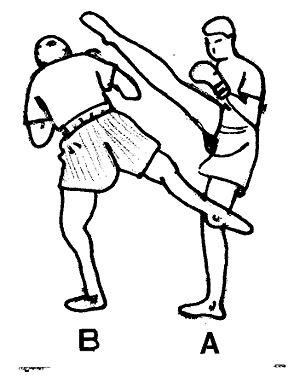
Le terme sport de combat de percussion est une expression des années 1970 du monde universitaire, désignant les sports de combat codifiés permettant l’utilisation de certaines armes corporelles pour percuter les cibles corporelles autorisées de l'opposant et cela dans un espace et une durée définie qui la plupart du temps débouche sur la compétition.
Remy Kenneth Bonjasky, né le 10 janvier 1976 à Paramaribo, est un combattant néerlando-surinamais de K-1. Il mesure 1,92 m et pèse 105 kg. Il a commencé sa carrière professionnelle le 24 octobre 1999. Bonjasky a plusieurs surnoms : Flying gentleman, Black panther et Flying panther. Il remporte à trois reprises la K-1 Grand Prix. Son style de combat est le muay thaï. Il est célèbre pour son excellente défense, ses coups de pied volants et ses attaques en coups de genou.
Le Coup de pied semi-circulaire est un coup de pied de boxes pieds-poings et d'arts martiaux fait habituellement les hanches de face à la différence du coup de pied circulaire. Ce coup de pied dit "semi-circulaire" est porté avec le dessus du pied ou le « bol » du pied voire le tibia. Il en existe variées formes : forme « balancée » à partir de la hanche, forme « fouettée » avec le genou et une troisième combinant les deux façons précédentes.
Nous présentons ici un recueil de termes techniques des boxes modernes dites « sportives » associés à leurs définitions. La définition du mot est la plupart du temps donnée dans le contexte dans lequel il est utilisé, ou le domaine auquel il se rapporte. Ce glossaire de la boxe n’aborde pas les mots des boxes ancestrales et celles dites « martiales ».